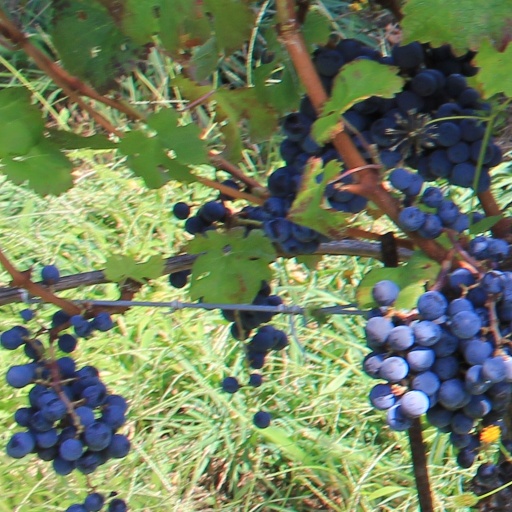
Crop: grape